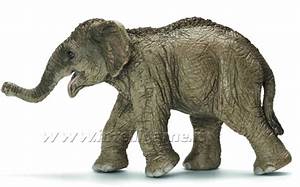
Label: elephant